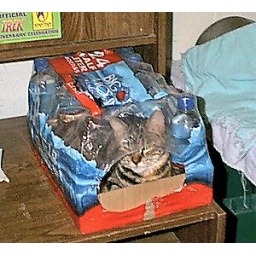
159-cat in water bottle bed